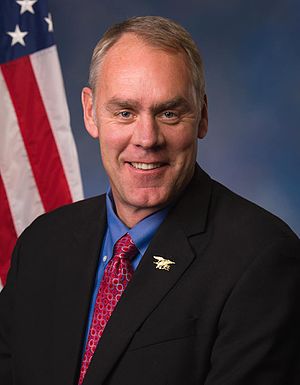
Regeringen Donald Trump / Sammensætning
Ryan Zinke
Regeringen Donald Trump tiltrådte som USA's regering den 20. januar 2017.